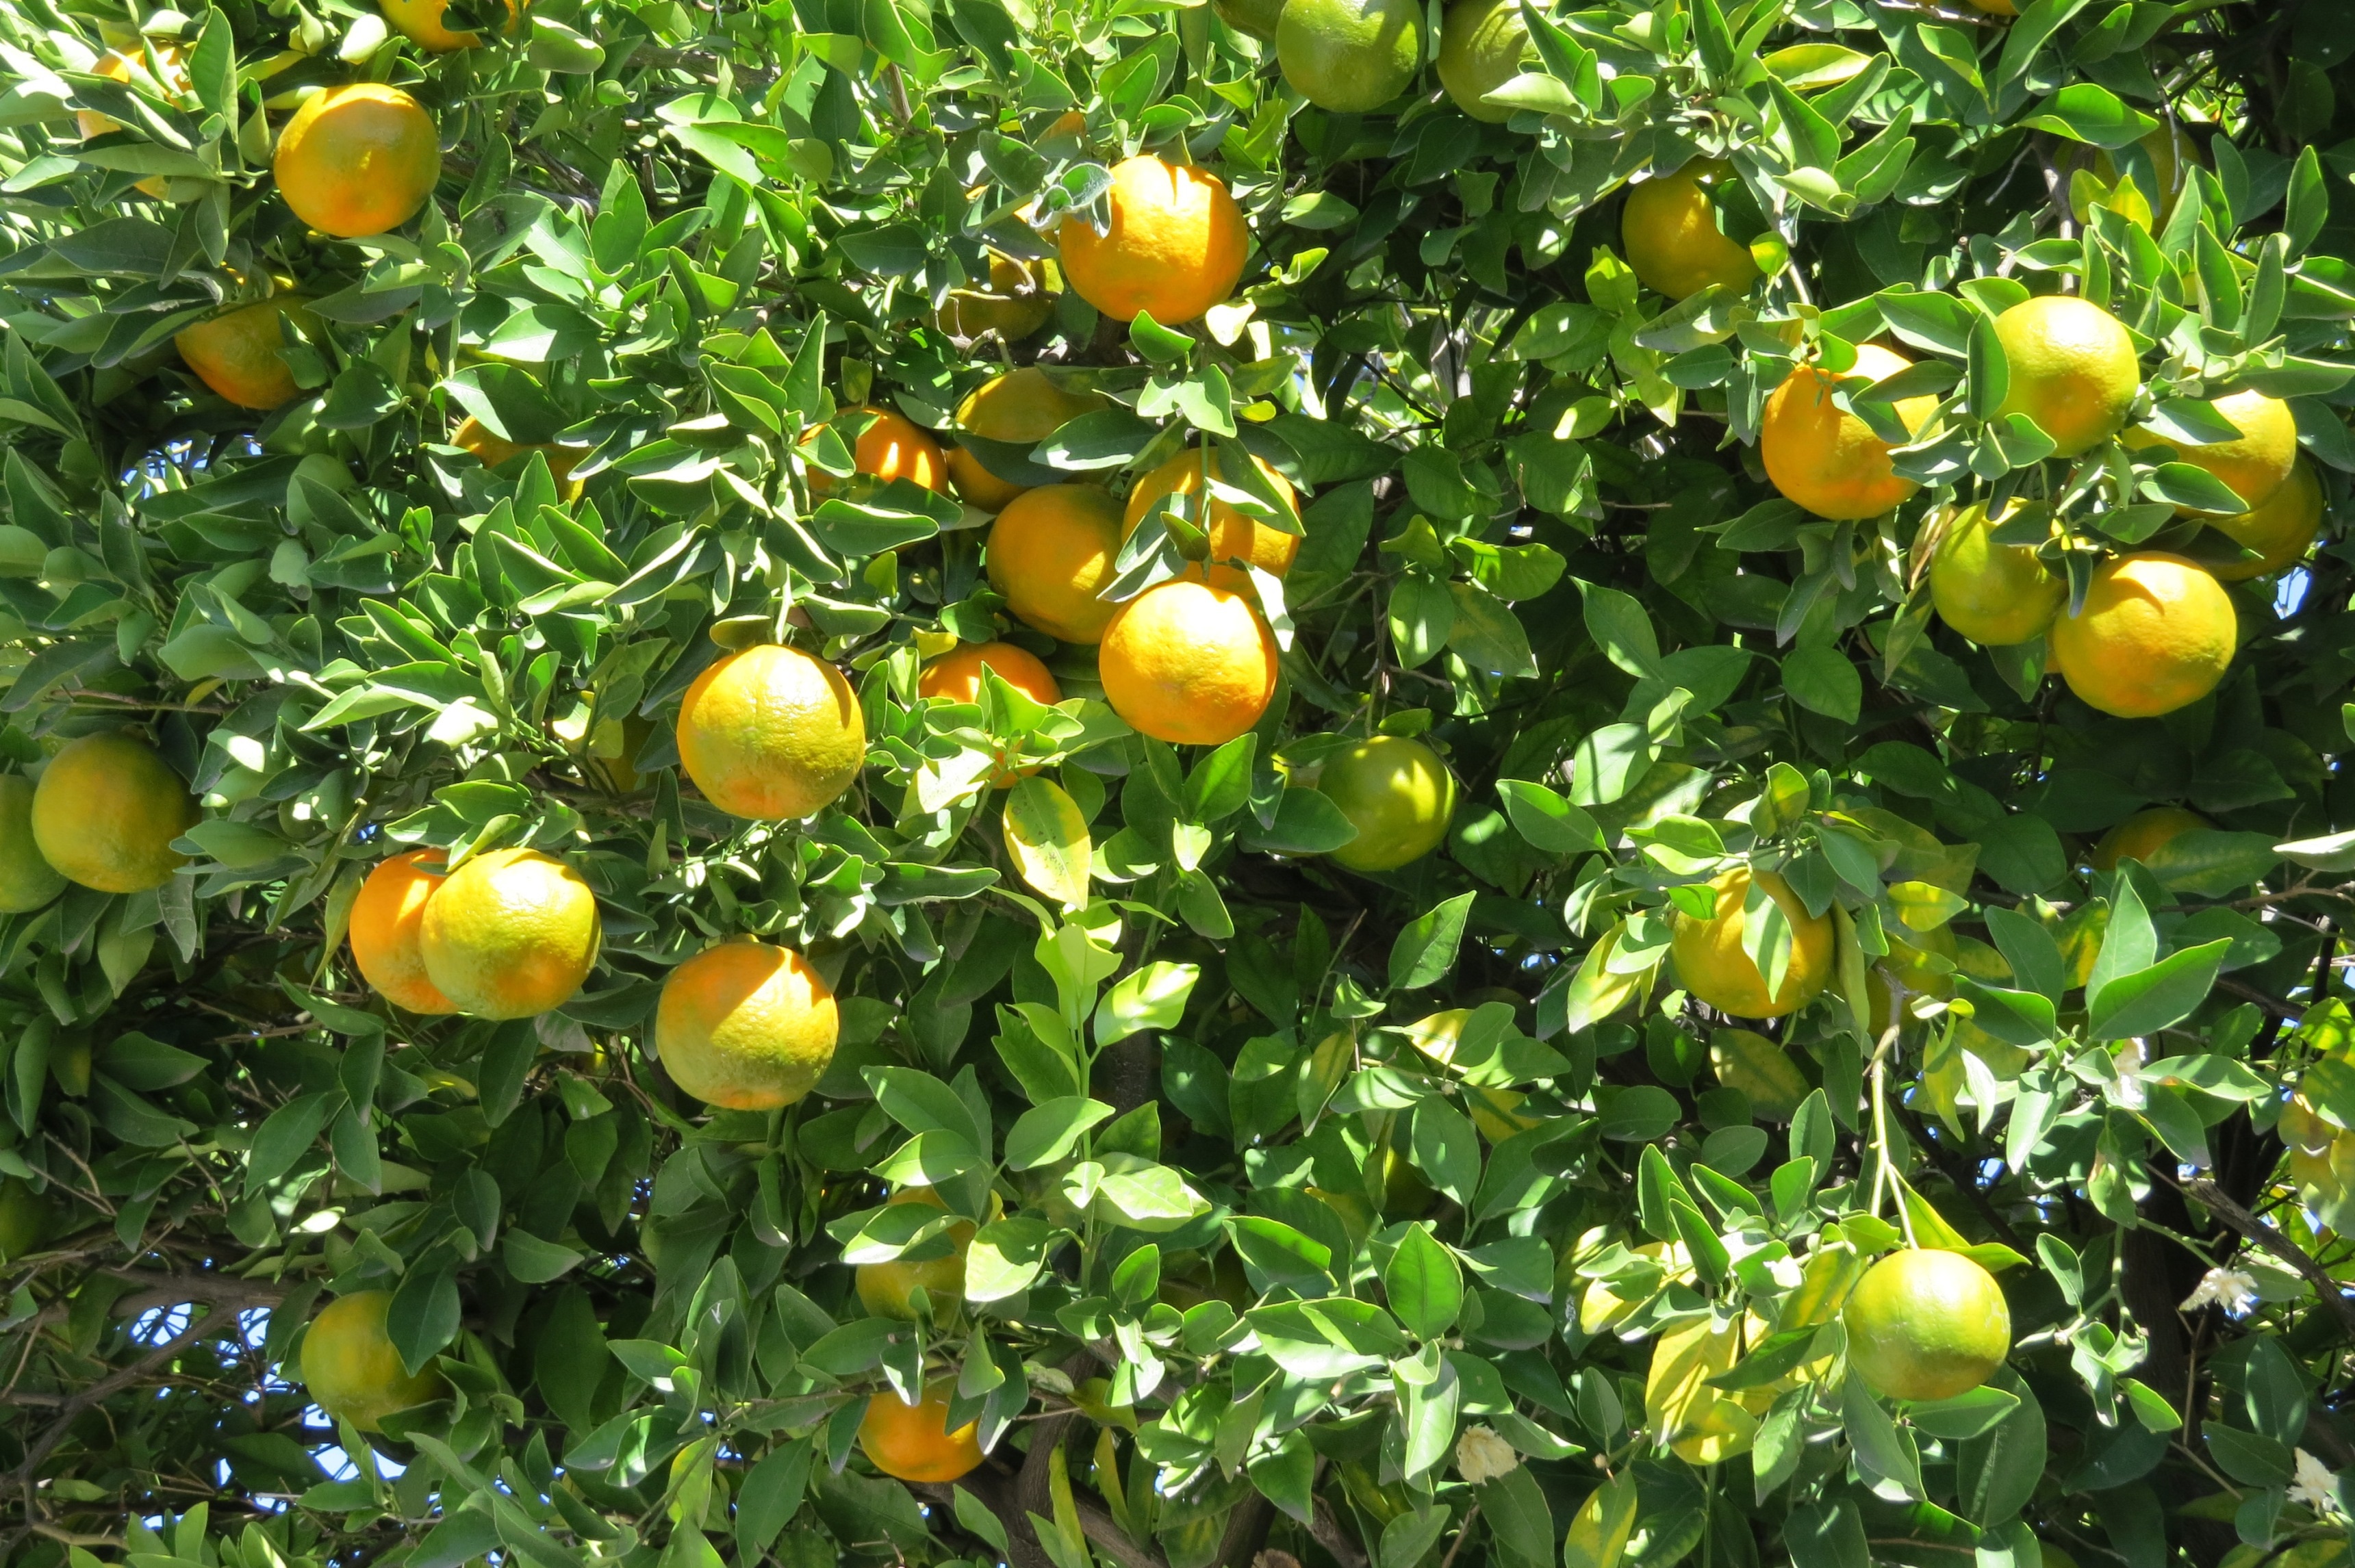
tree, nature, plant, fruit, flower, orchard, orange, food, produce, vegetable, healthy, tangerine, kumquat, citrus, flowering plant, citric, bitter orange, mandarin orange, land plant, meyer lemon, yuzu, calamondin